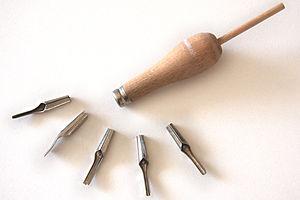
Gouges pour xylographie (gravure sur bois) et linogravure (Linocut gouges).
La linogravure est une technique de gravure en taille d'épargne, proche de la gravure sur bois, et se pratique sur un matériau particulier, le linoleum.